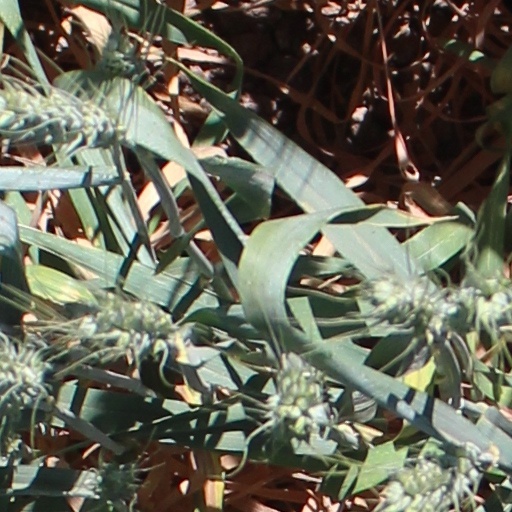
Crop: wheat